Cannon Hill Park

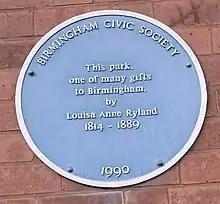
Blue plaque on lodge house at Cannon Hill Park

A scale model of the Elan Valley Reservoirs, in the form of ornamental ponds, is located in a Japanese garden near the Edgbaston Road (B4217). It was built in 1962.